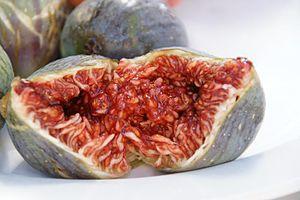
Figue noire de Kabylie.
La Kabylie est une région historique située dans le Nord de l'Algérie, à l'est d'Alger.